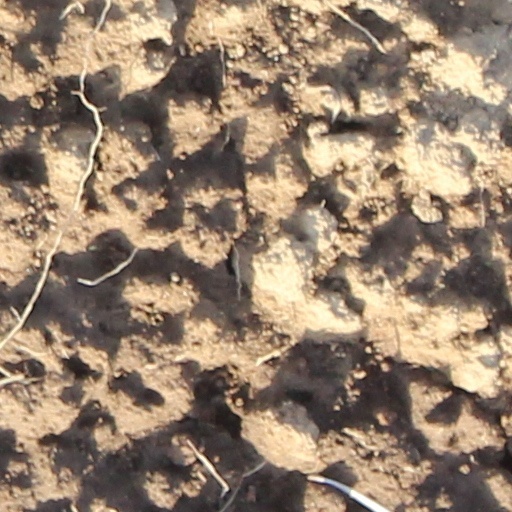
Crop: wheat